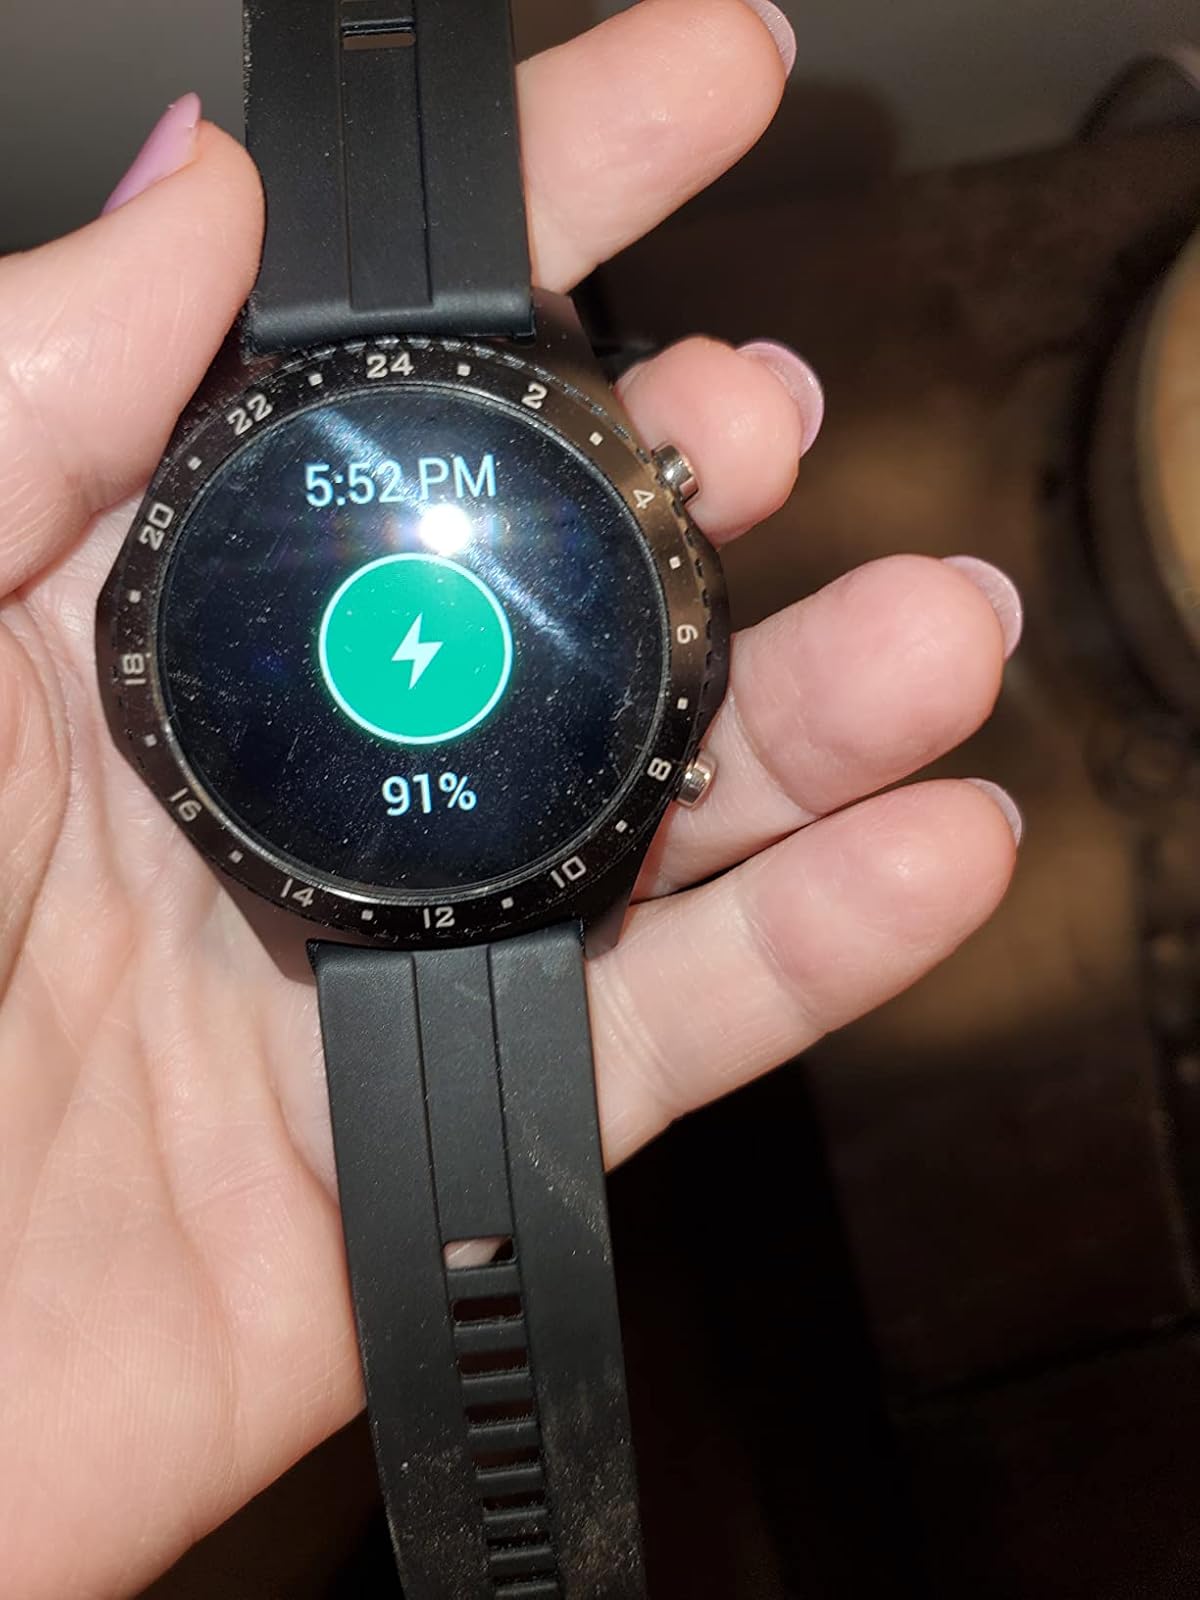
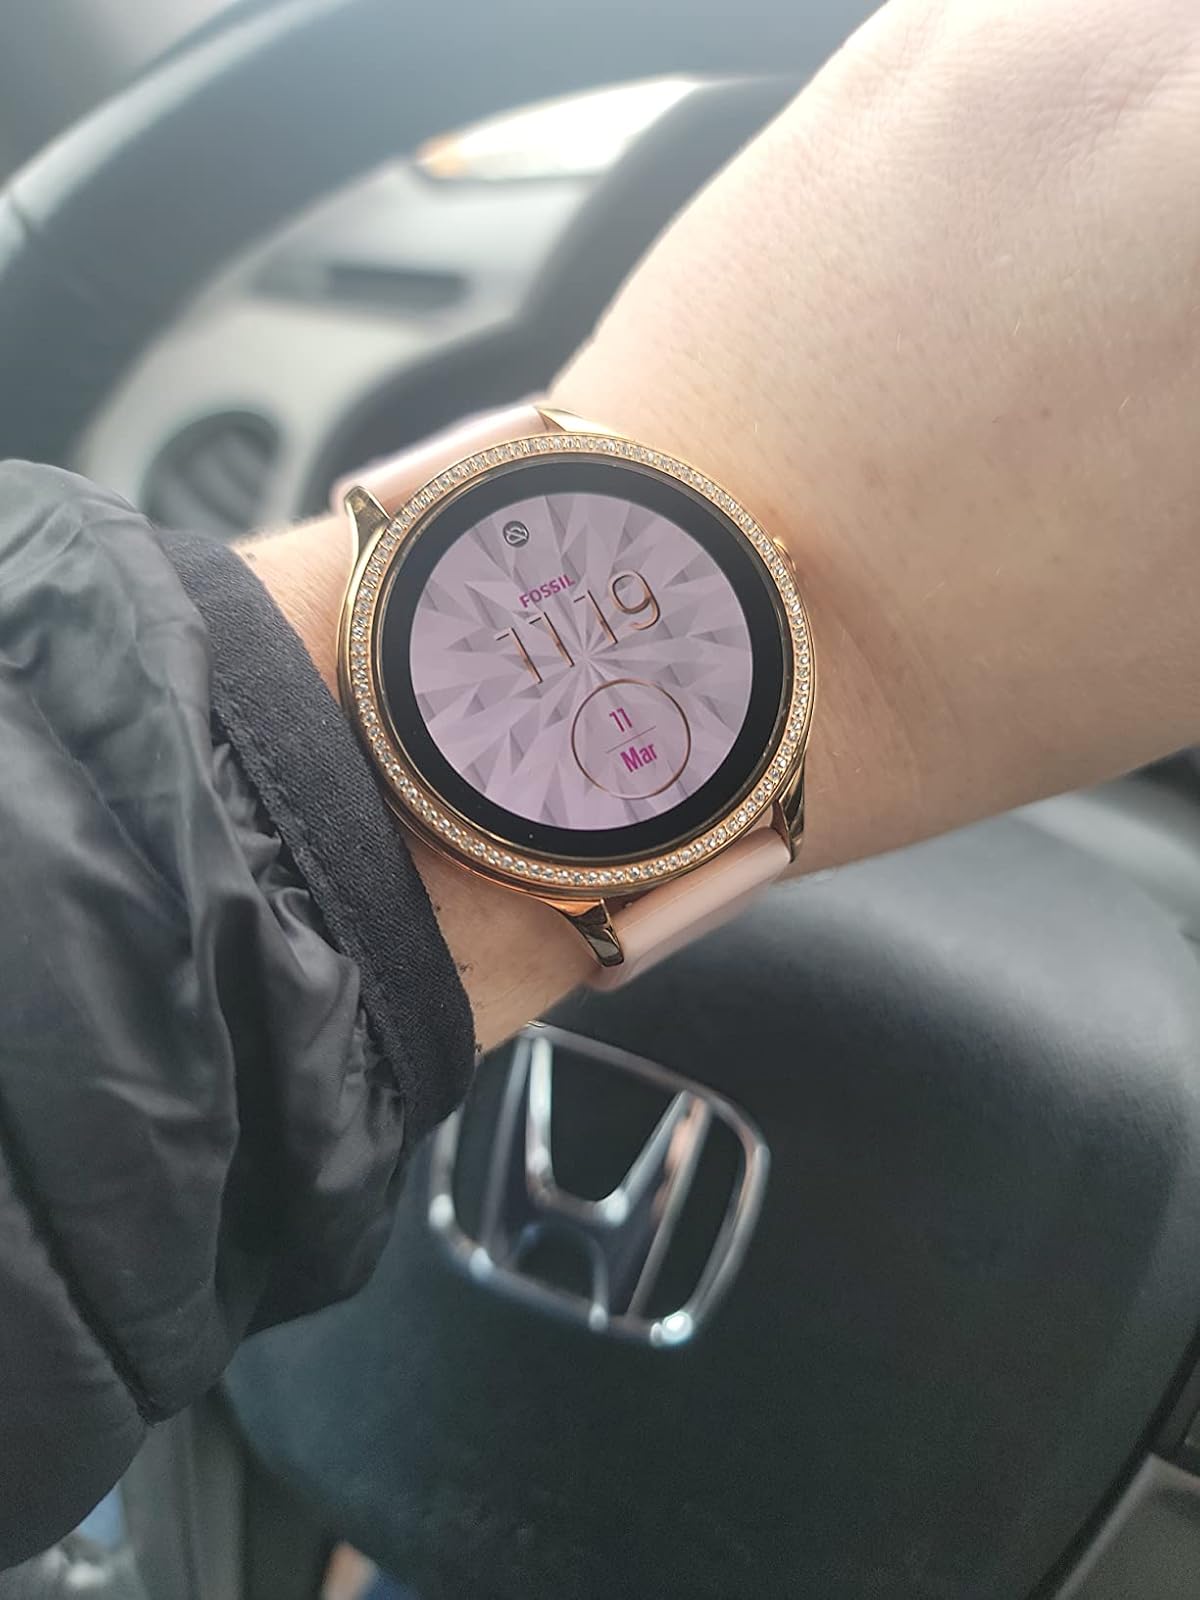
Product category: smartwatch
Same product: no